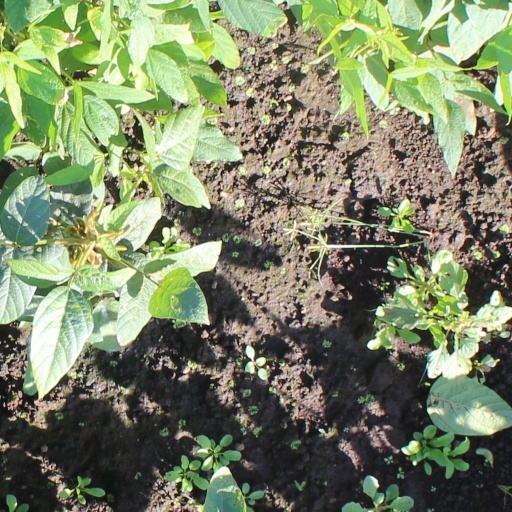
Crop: soybean